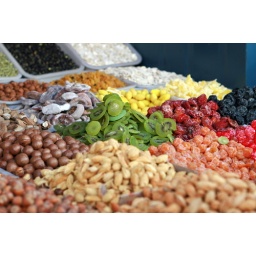
Dry fruits and nuts in the market